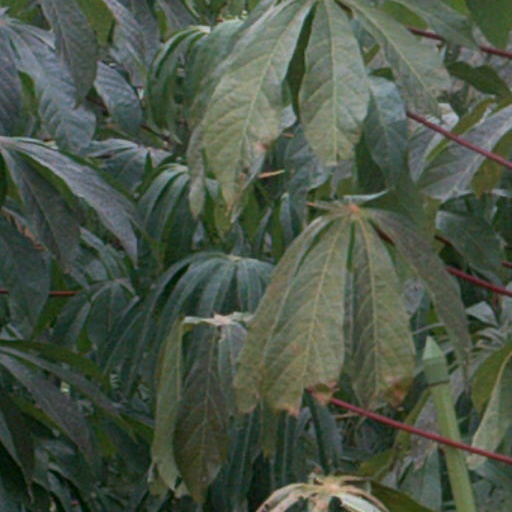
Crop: cassava